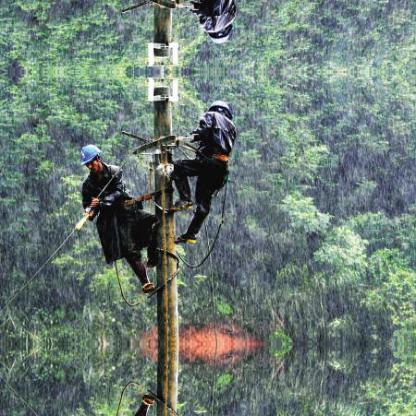
Objects in the image:
label: helmet
label: helmet
label: helmet